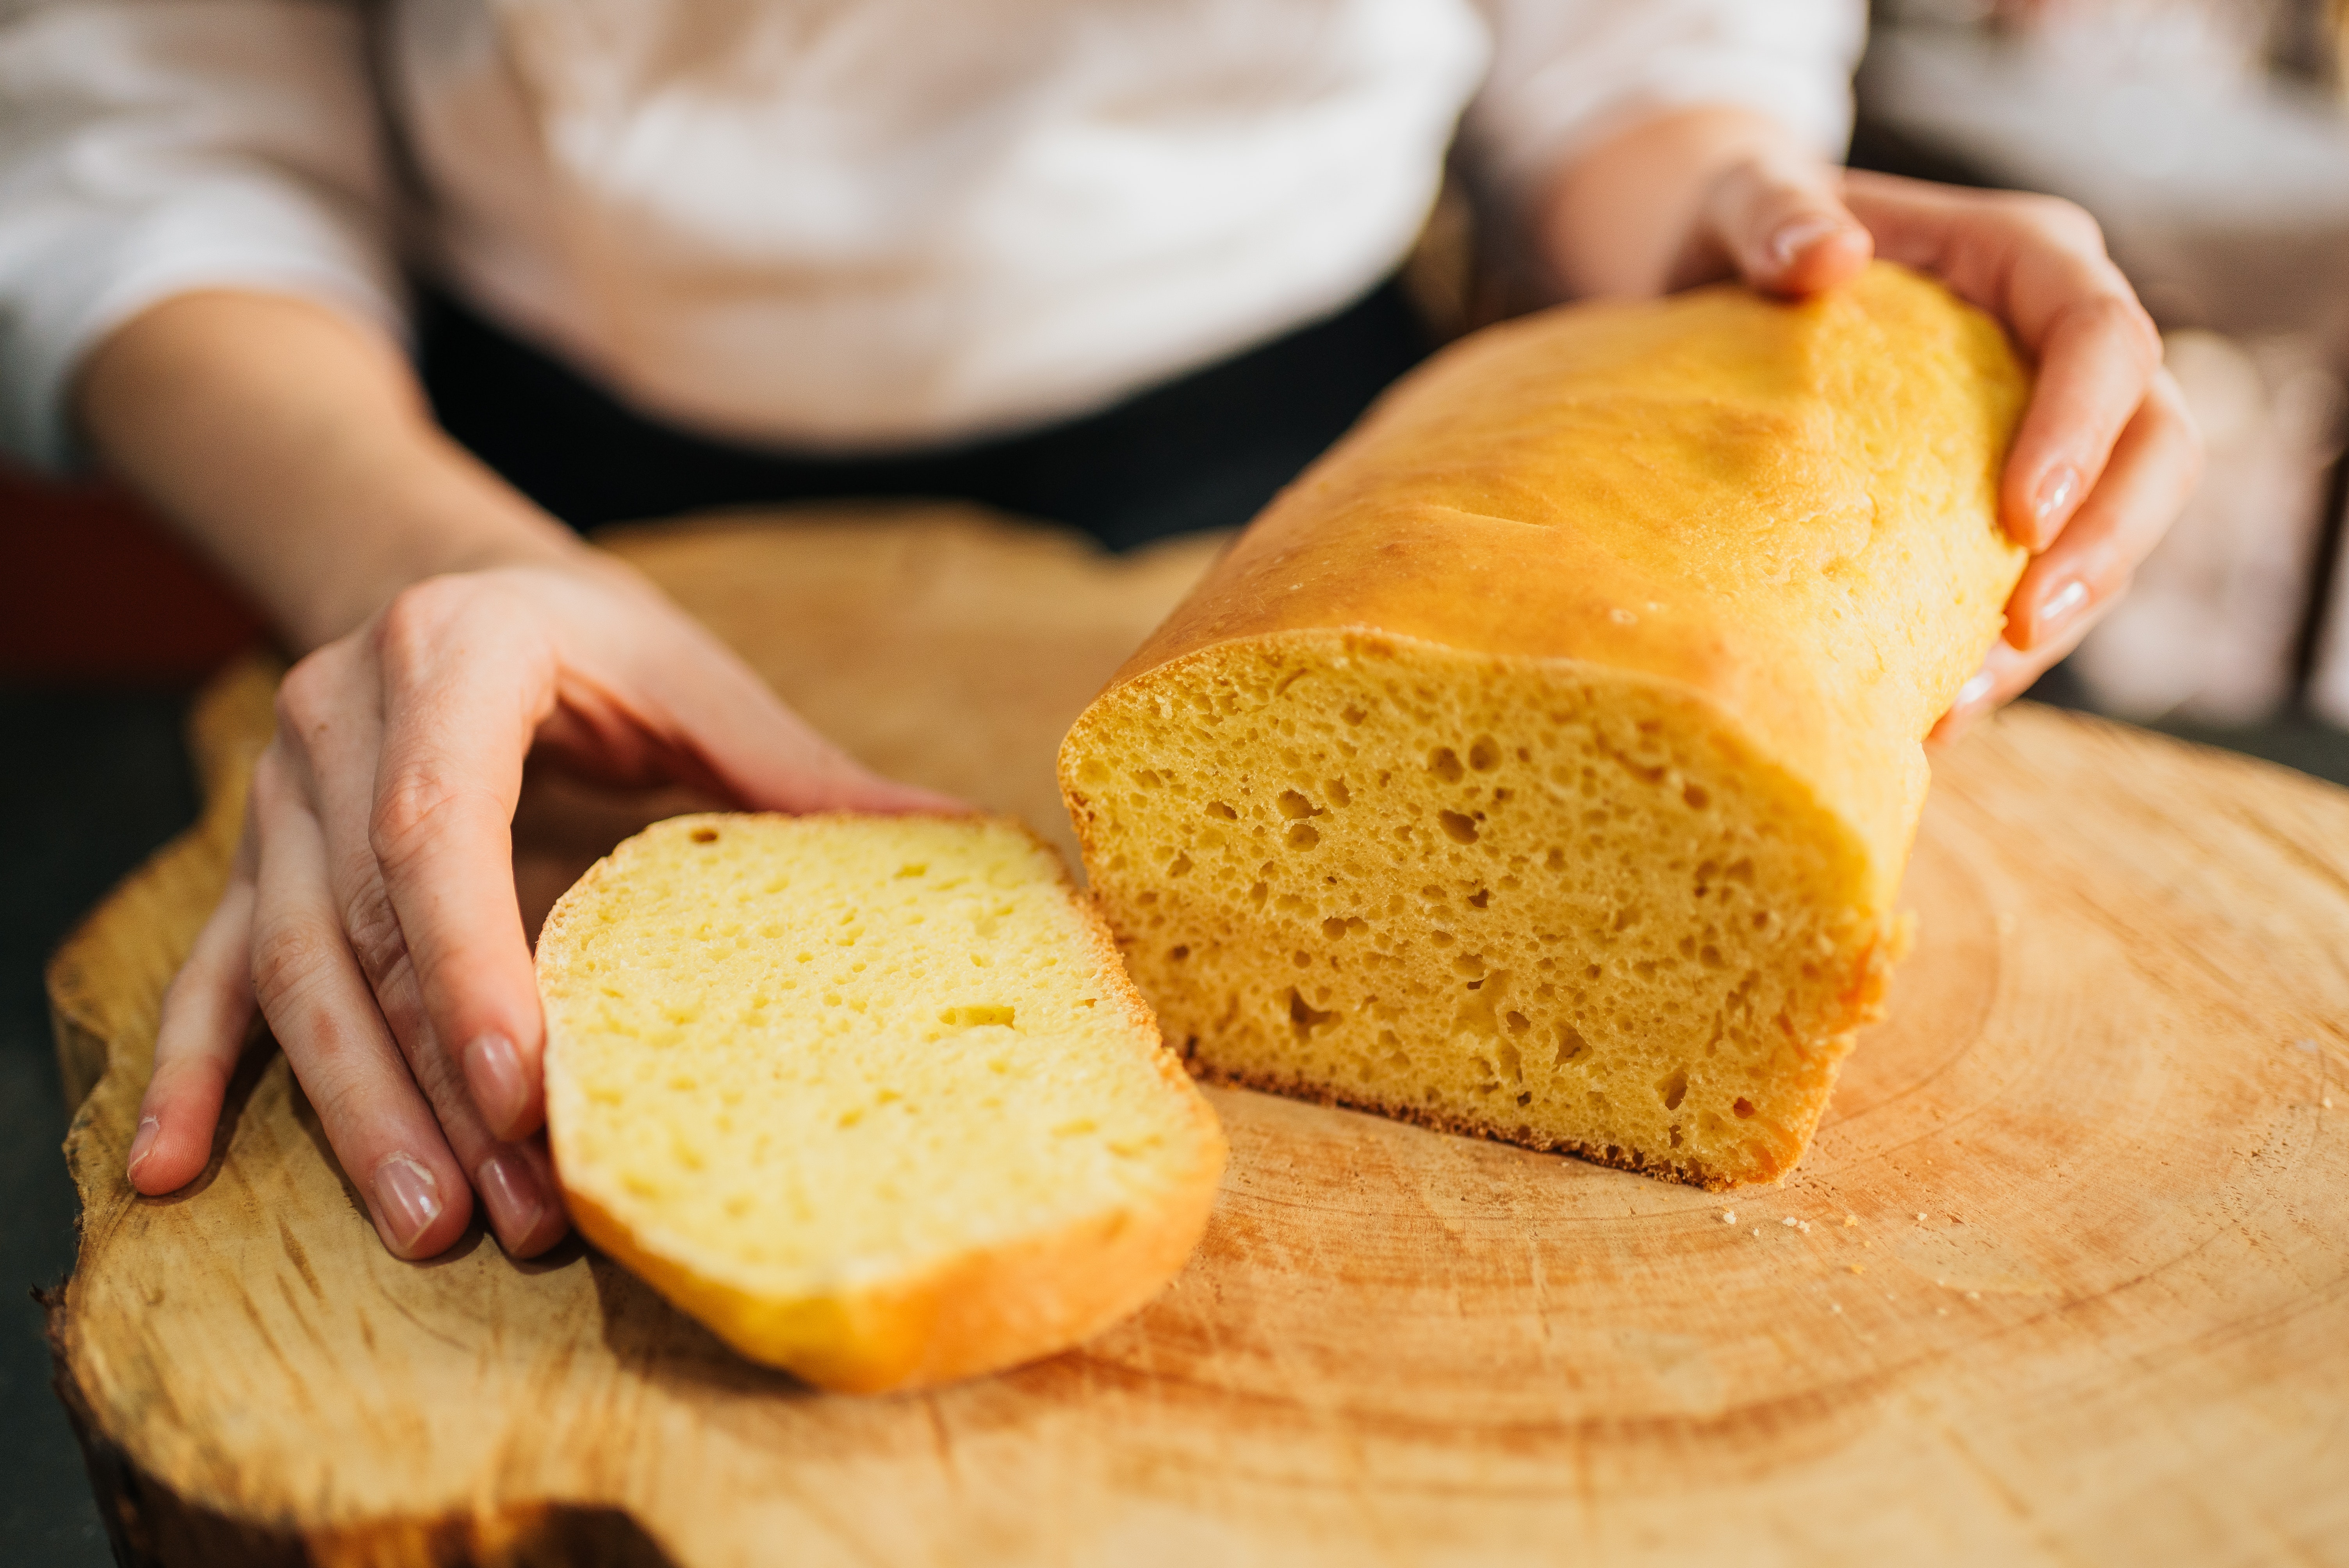
food, dish, cuisine, ingredient, pumpkin bread, bread, loaf, baked goods, staple food, baking, produce, gluten, Easter bread, beer bread, recipe, dessert, potato bread, cornbread